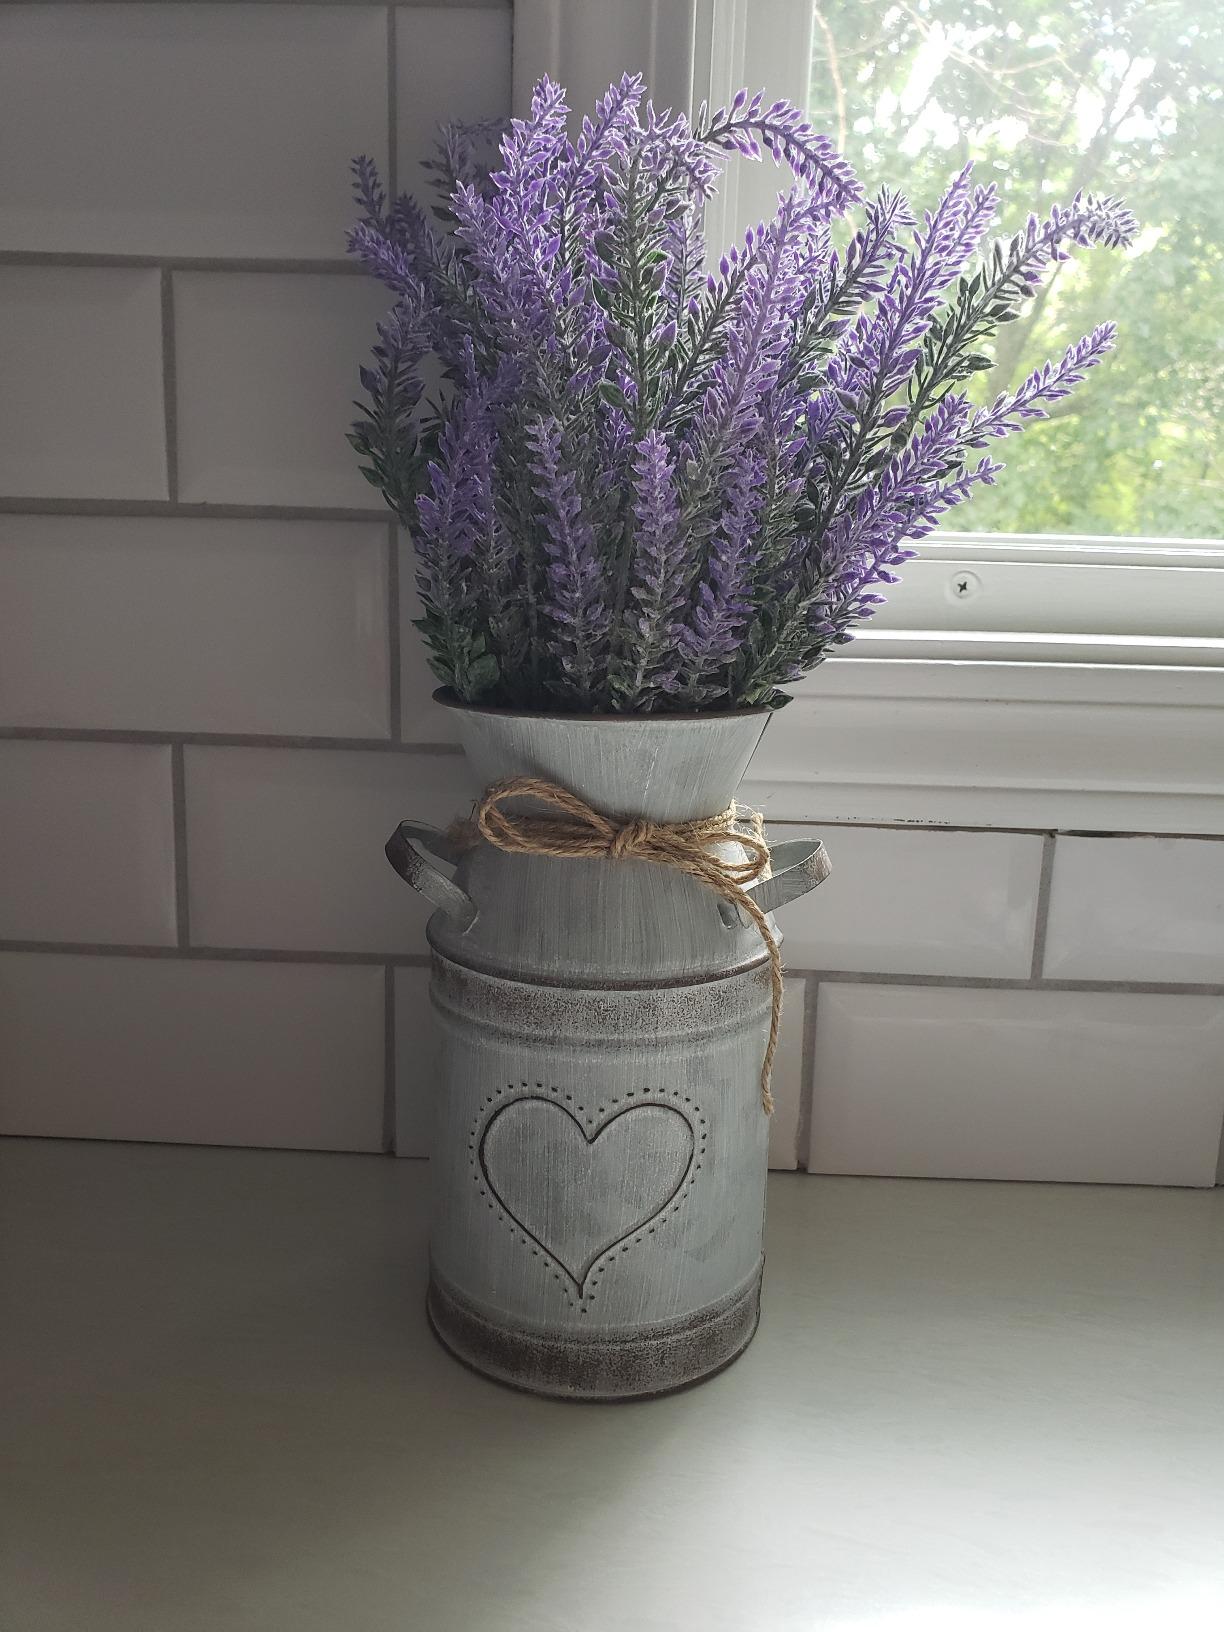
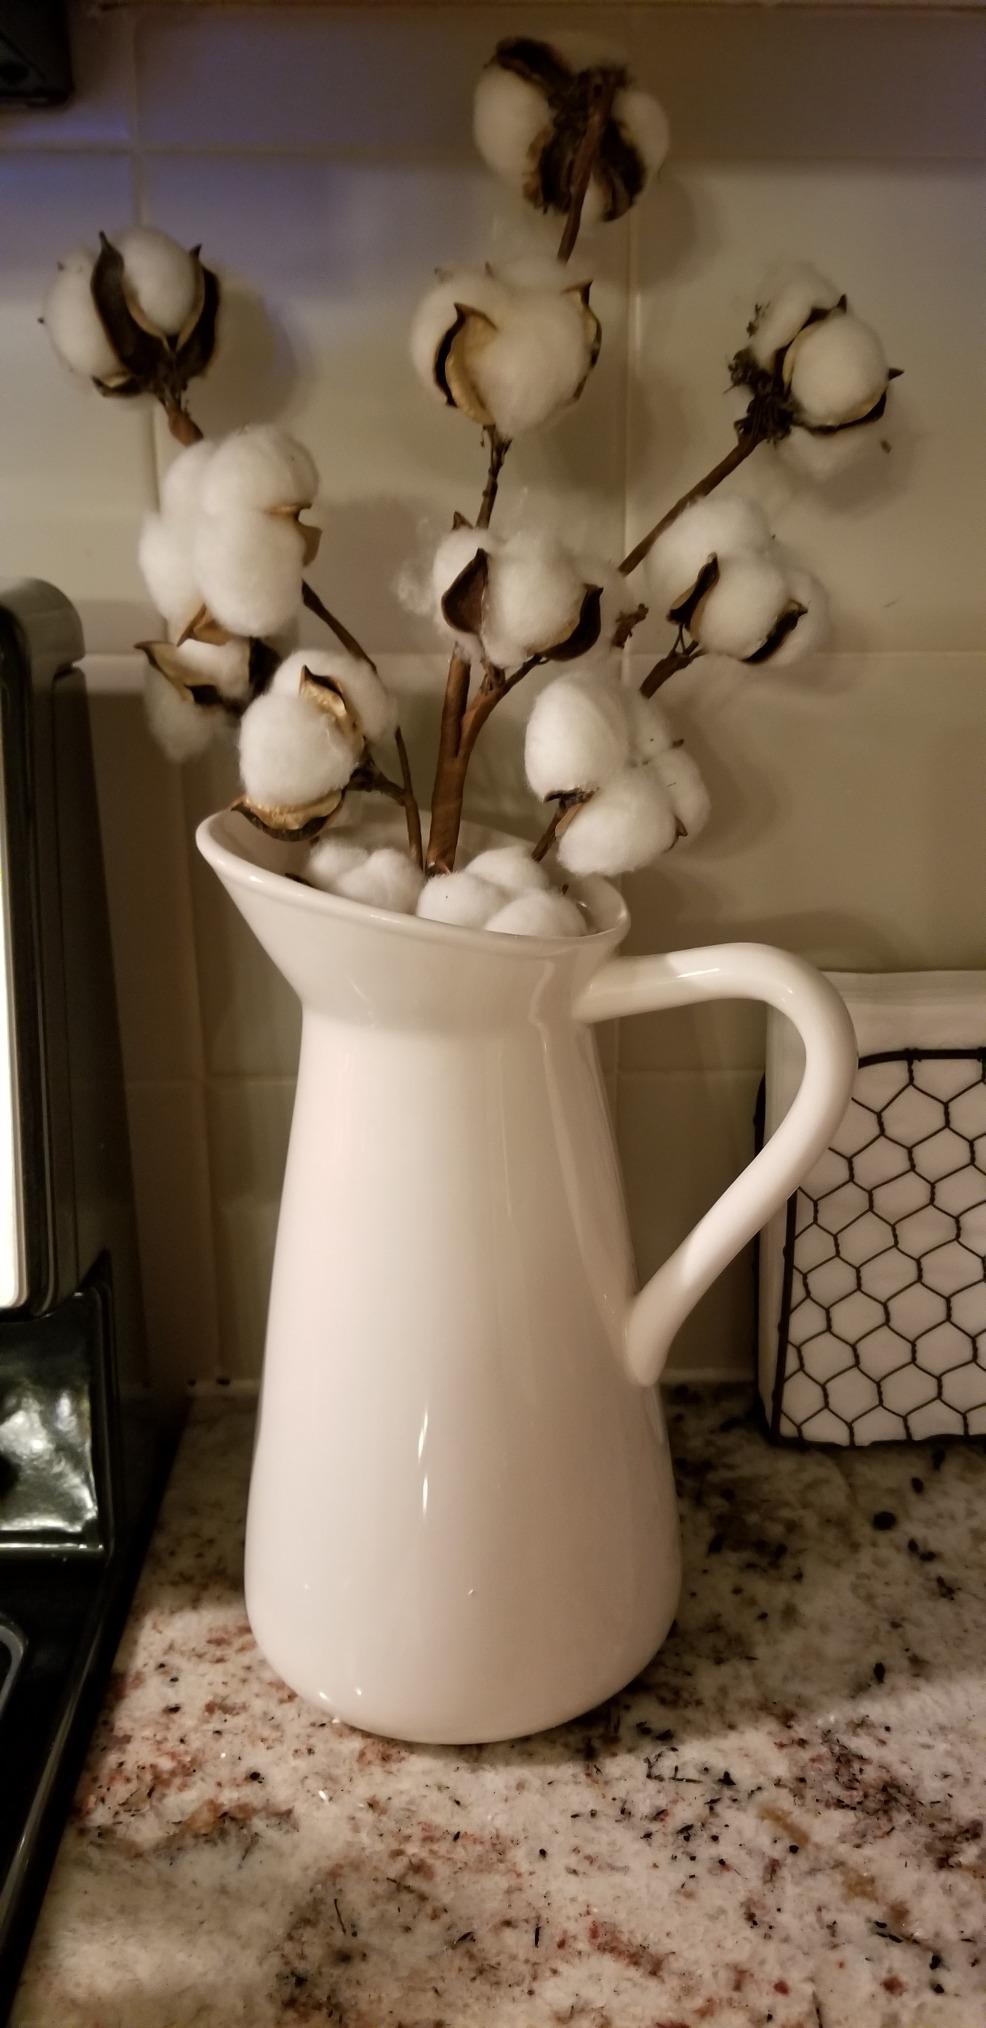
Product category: vase
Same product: no